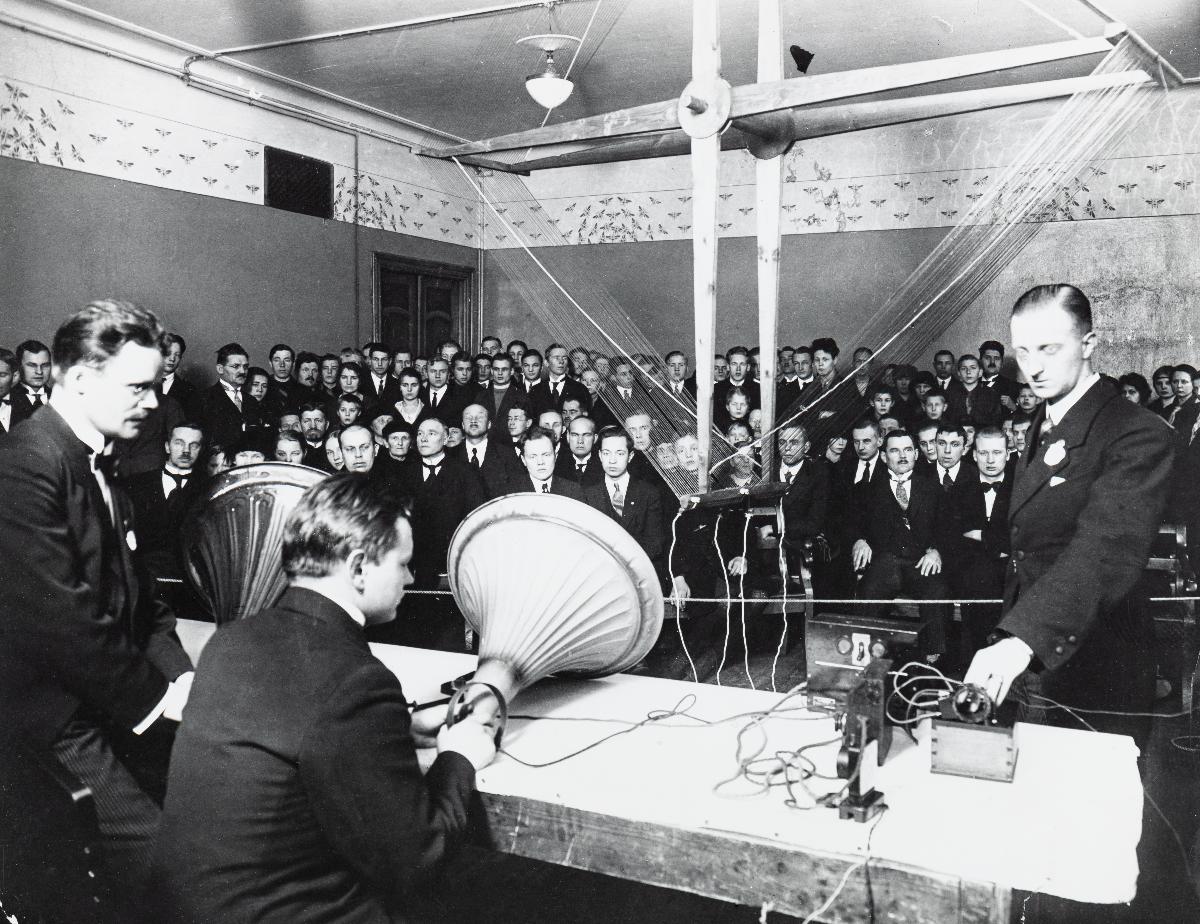
Ensimmäinen julkinen radiokonsertti
First public radio concert in Finland
sisällön kuvaus: Nuoren Voiman Liiton radioamatöörit pitivät ensimmäisen julkisen radiokonsertin Suomessa esittäen gramofonimusiikkia Helsingin Suomalaisessa Normaalilyseossa vuonna 1923. Etualalla oikealla insinööri Leo Lindell ja keskellä insinööri Erkki Heias (?). content description: Nuoren Voiman Liitto's radio amateurs held the first public radio concert in Finland by playing gramophone music at Normal Lyceum of Helsinki in 1923: Engineer Leo Lindell (in front) and engineer Erkki Heias (?).
Vuosi: 1923
Paikka: Suomi, Suomi, Helsinki, Helsingin normaalilyseo
Aiheet: koneet ja laitteet; radio (joukkoviestimet); gramofonit; konsertit; technology; machines; instruments; industry; machinery and equipment; radio (mass media); concerts; maskiner och apparater; radio (massmedier); konserter (framträdanden)